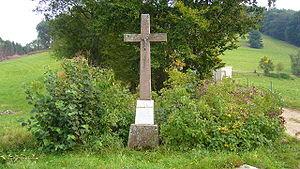
Croix de la Chambrette à Rombach-le-Franc
Cet article décrit les calvaires et croix qui jalonnent les routes et sentiers de Rombach-le-Franc